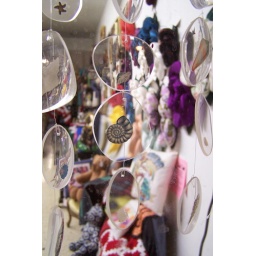
A water spotted window in Paseo.